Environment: real
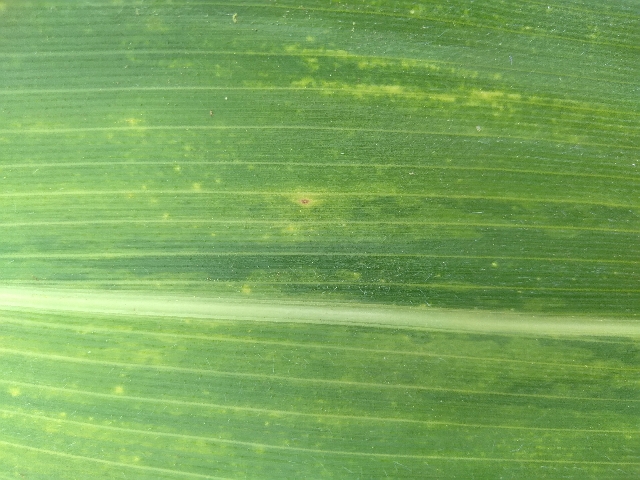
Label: lethal_necrosis